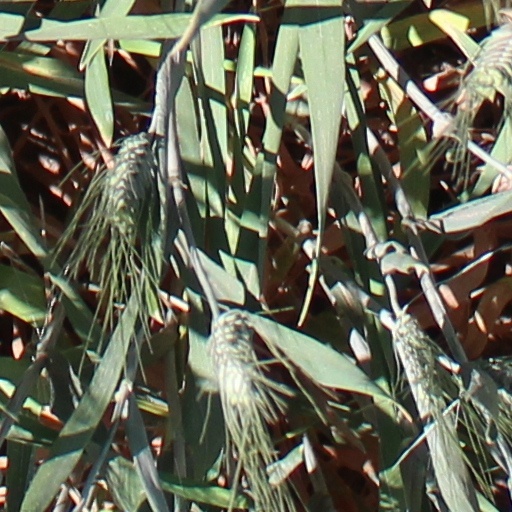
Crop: wheat